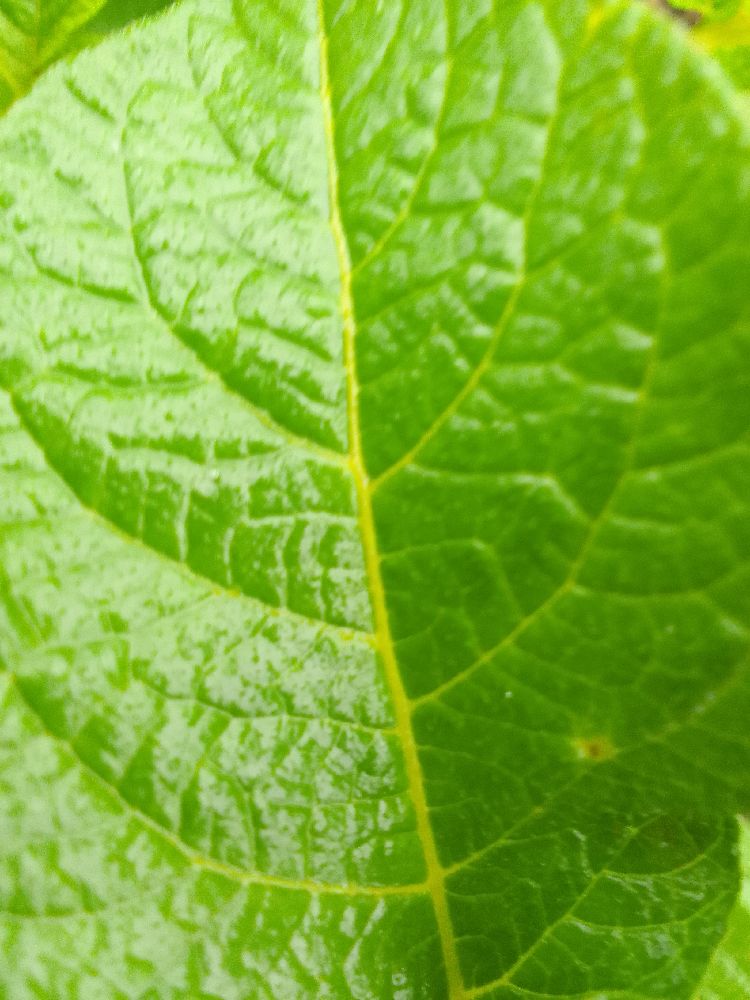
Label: Healthy